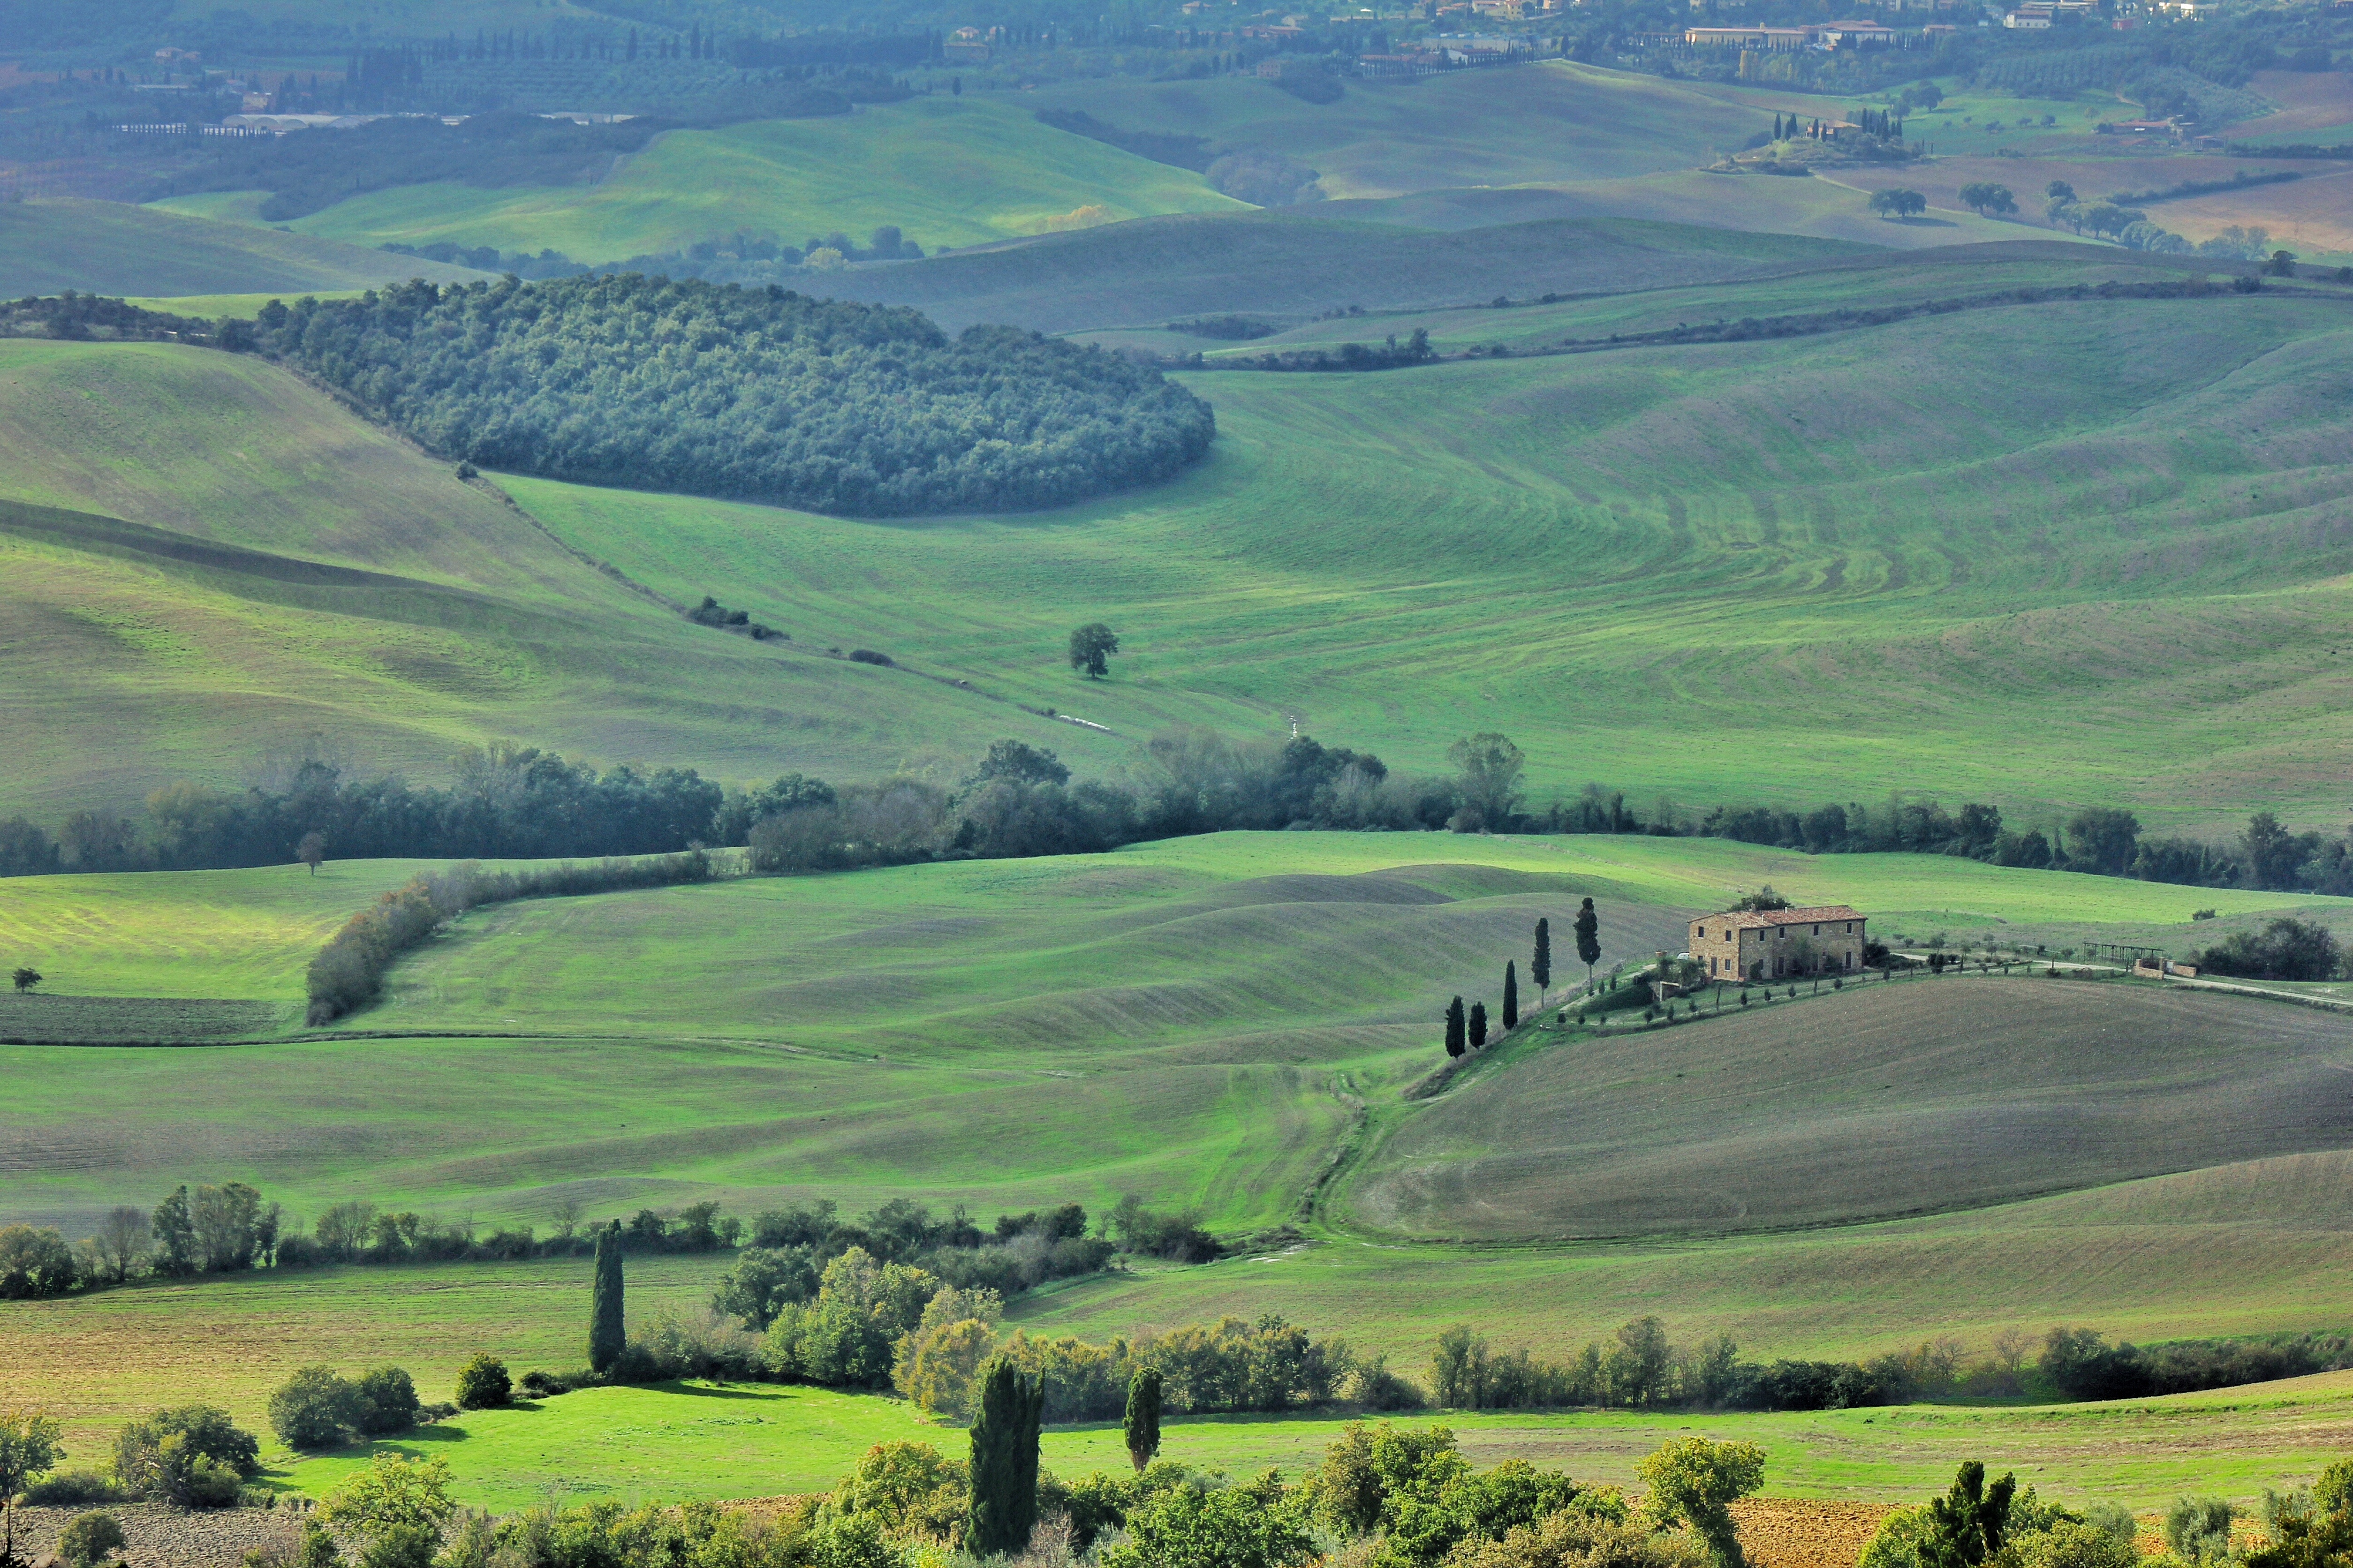
landscape, mountain, field, farm, meadow, prairie, hill, valley, mountain range, green, pasture, italy, tuscany, agriculture, highland, plain, grassland, landscapes, plantation, plateau, fell, loch, ecosystem, steppe, rural area, landform, paddy field, aerial photography, geographical feature, atmospheric phenomenon, mountainous landforms